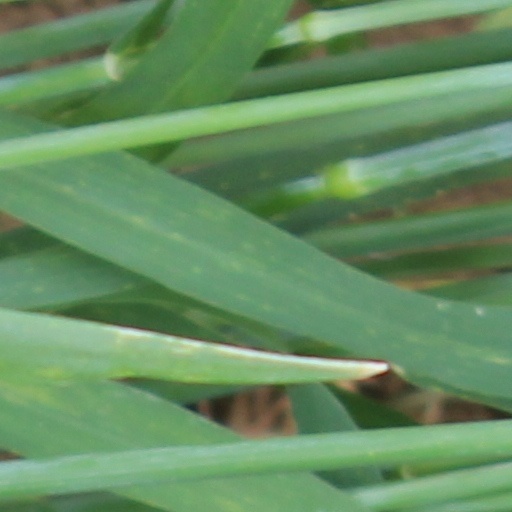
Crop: wheat